Ormuri

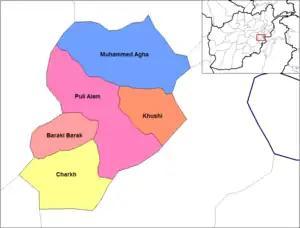
Districts of Logar province. This image does not include Azra district, located to the east of Khoshi and Mohammad Agha districts.

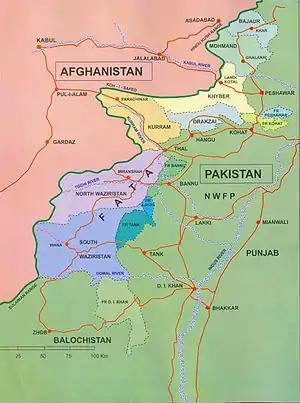
North (purple) and South (blue) Waziristan and surrounding Federally Administered Tribal Areas and provinces

There are two dialects of Ormuri; one is spoken in Kaniguram, Waziristan, which is the more archaic dialect, and the other one in Baraki-Barak, Logar. The Kaniguram dialect is not understood in Baraki-Barak. The linguist Georg Morgenstierne wrote: